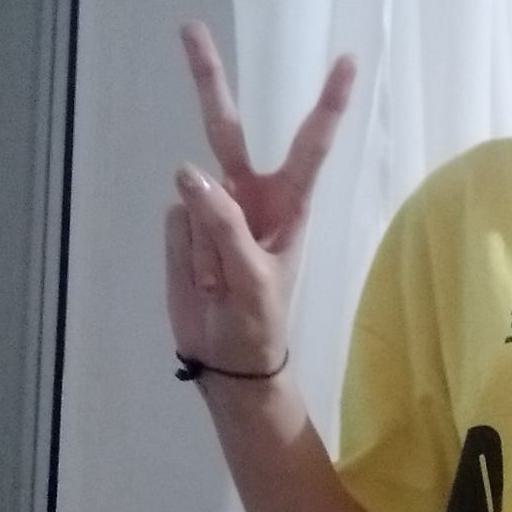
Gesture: peace